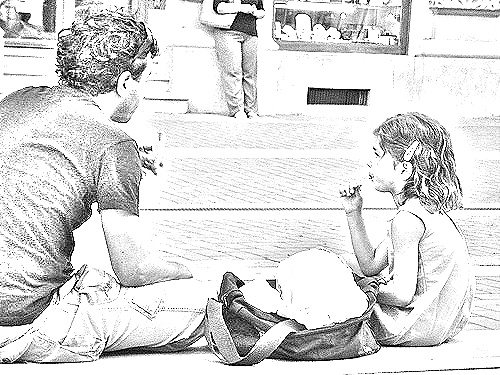
Portrait style: Sketch Portrait